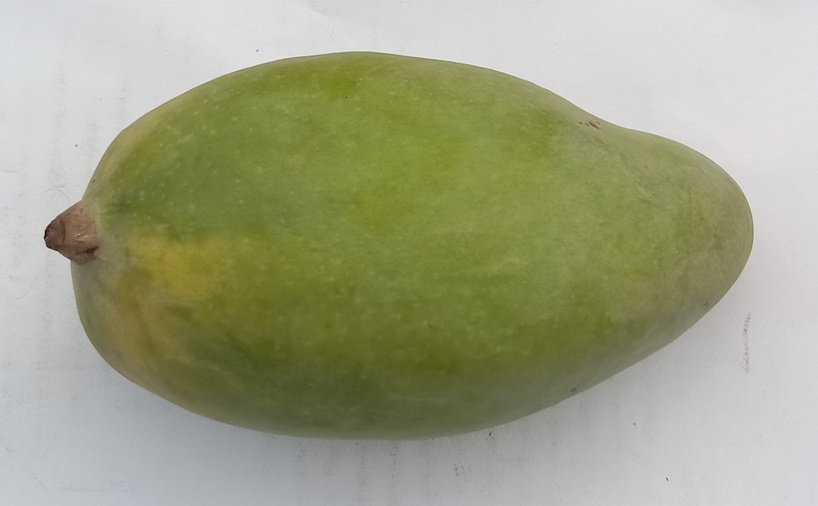
Mango variety: Sindhri